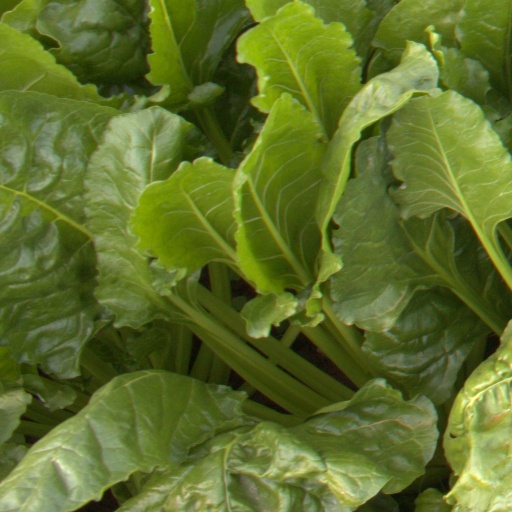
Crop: sugar beet